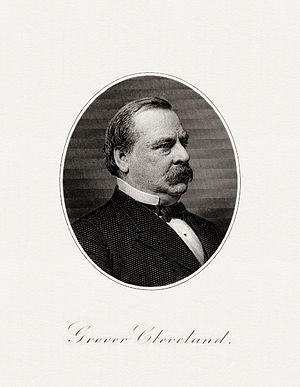
La première présidence de Grover Cleveland débuta le 4 mars 1885, date de l'investiture de Grover Cleveland en tant que 22ᵉ président des États-Unis, et prit fin le 4 mars 1889. Premier démocrate élu après la guerre de Sécession, Cleveland est le seul président américain à avoir effectué deux mandats non consécutifs. Il est donc à la fois le 22ᵉ et le 24ᵉ président. Vainqueur de l'élection présidentielle de 1884 face à James G. Blaine, il fut battu à celle de 1888 par Benjamin Harrison avant de prendre sa revanche sur ce dernier en 1892.